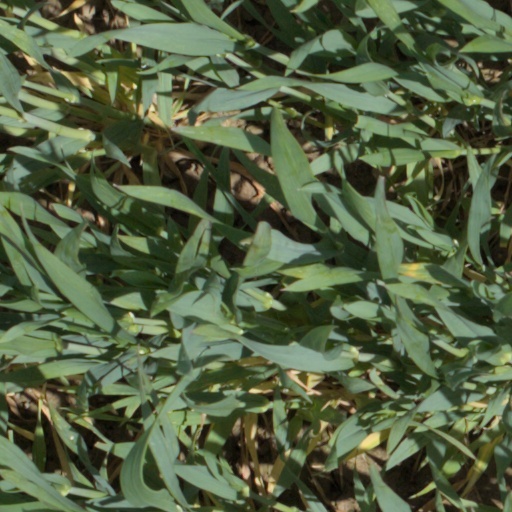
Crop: wheat